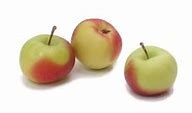
Label: apple